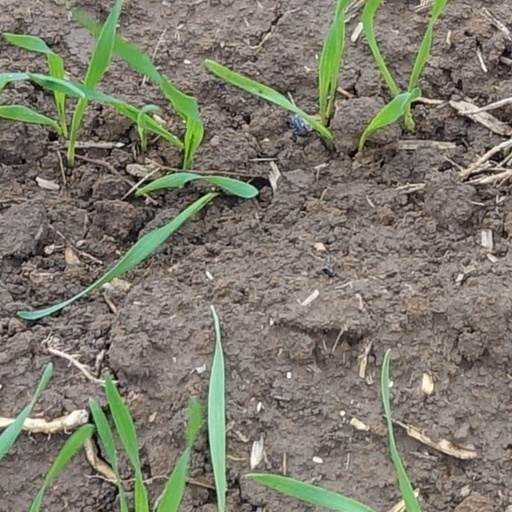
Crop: wheat